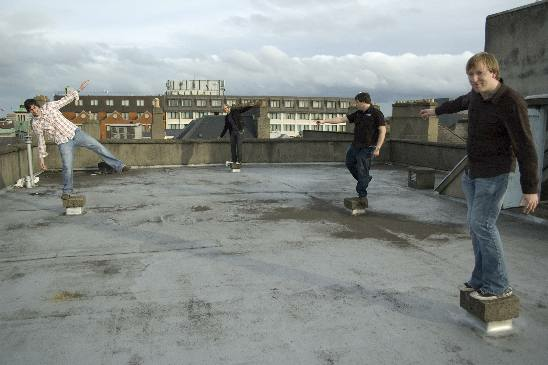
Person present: Yes